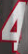
Number: 4